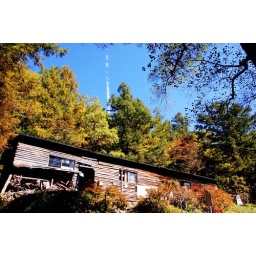
little house in the mountain